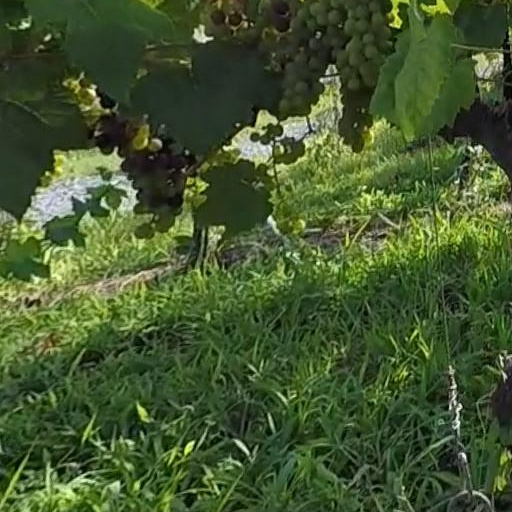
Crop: grape